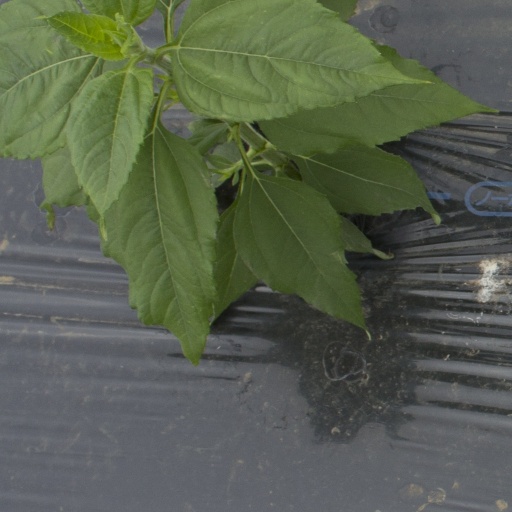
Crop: Jerusalem artichoke